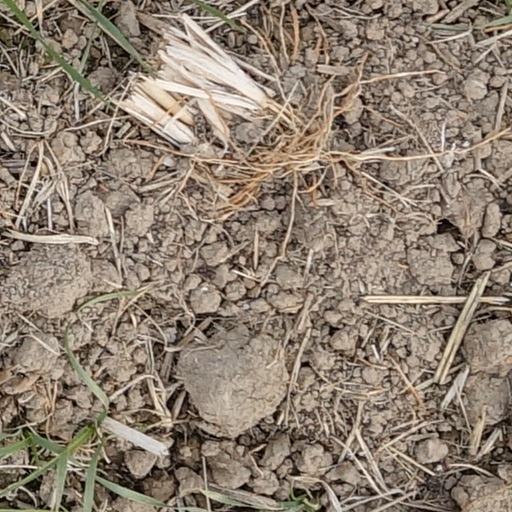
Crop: wheat